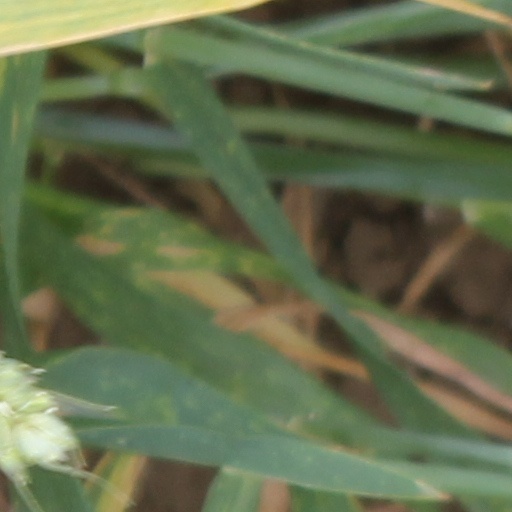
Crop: wheat